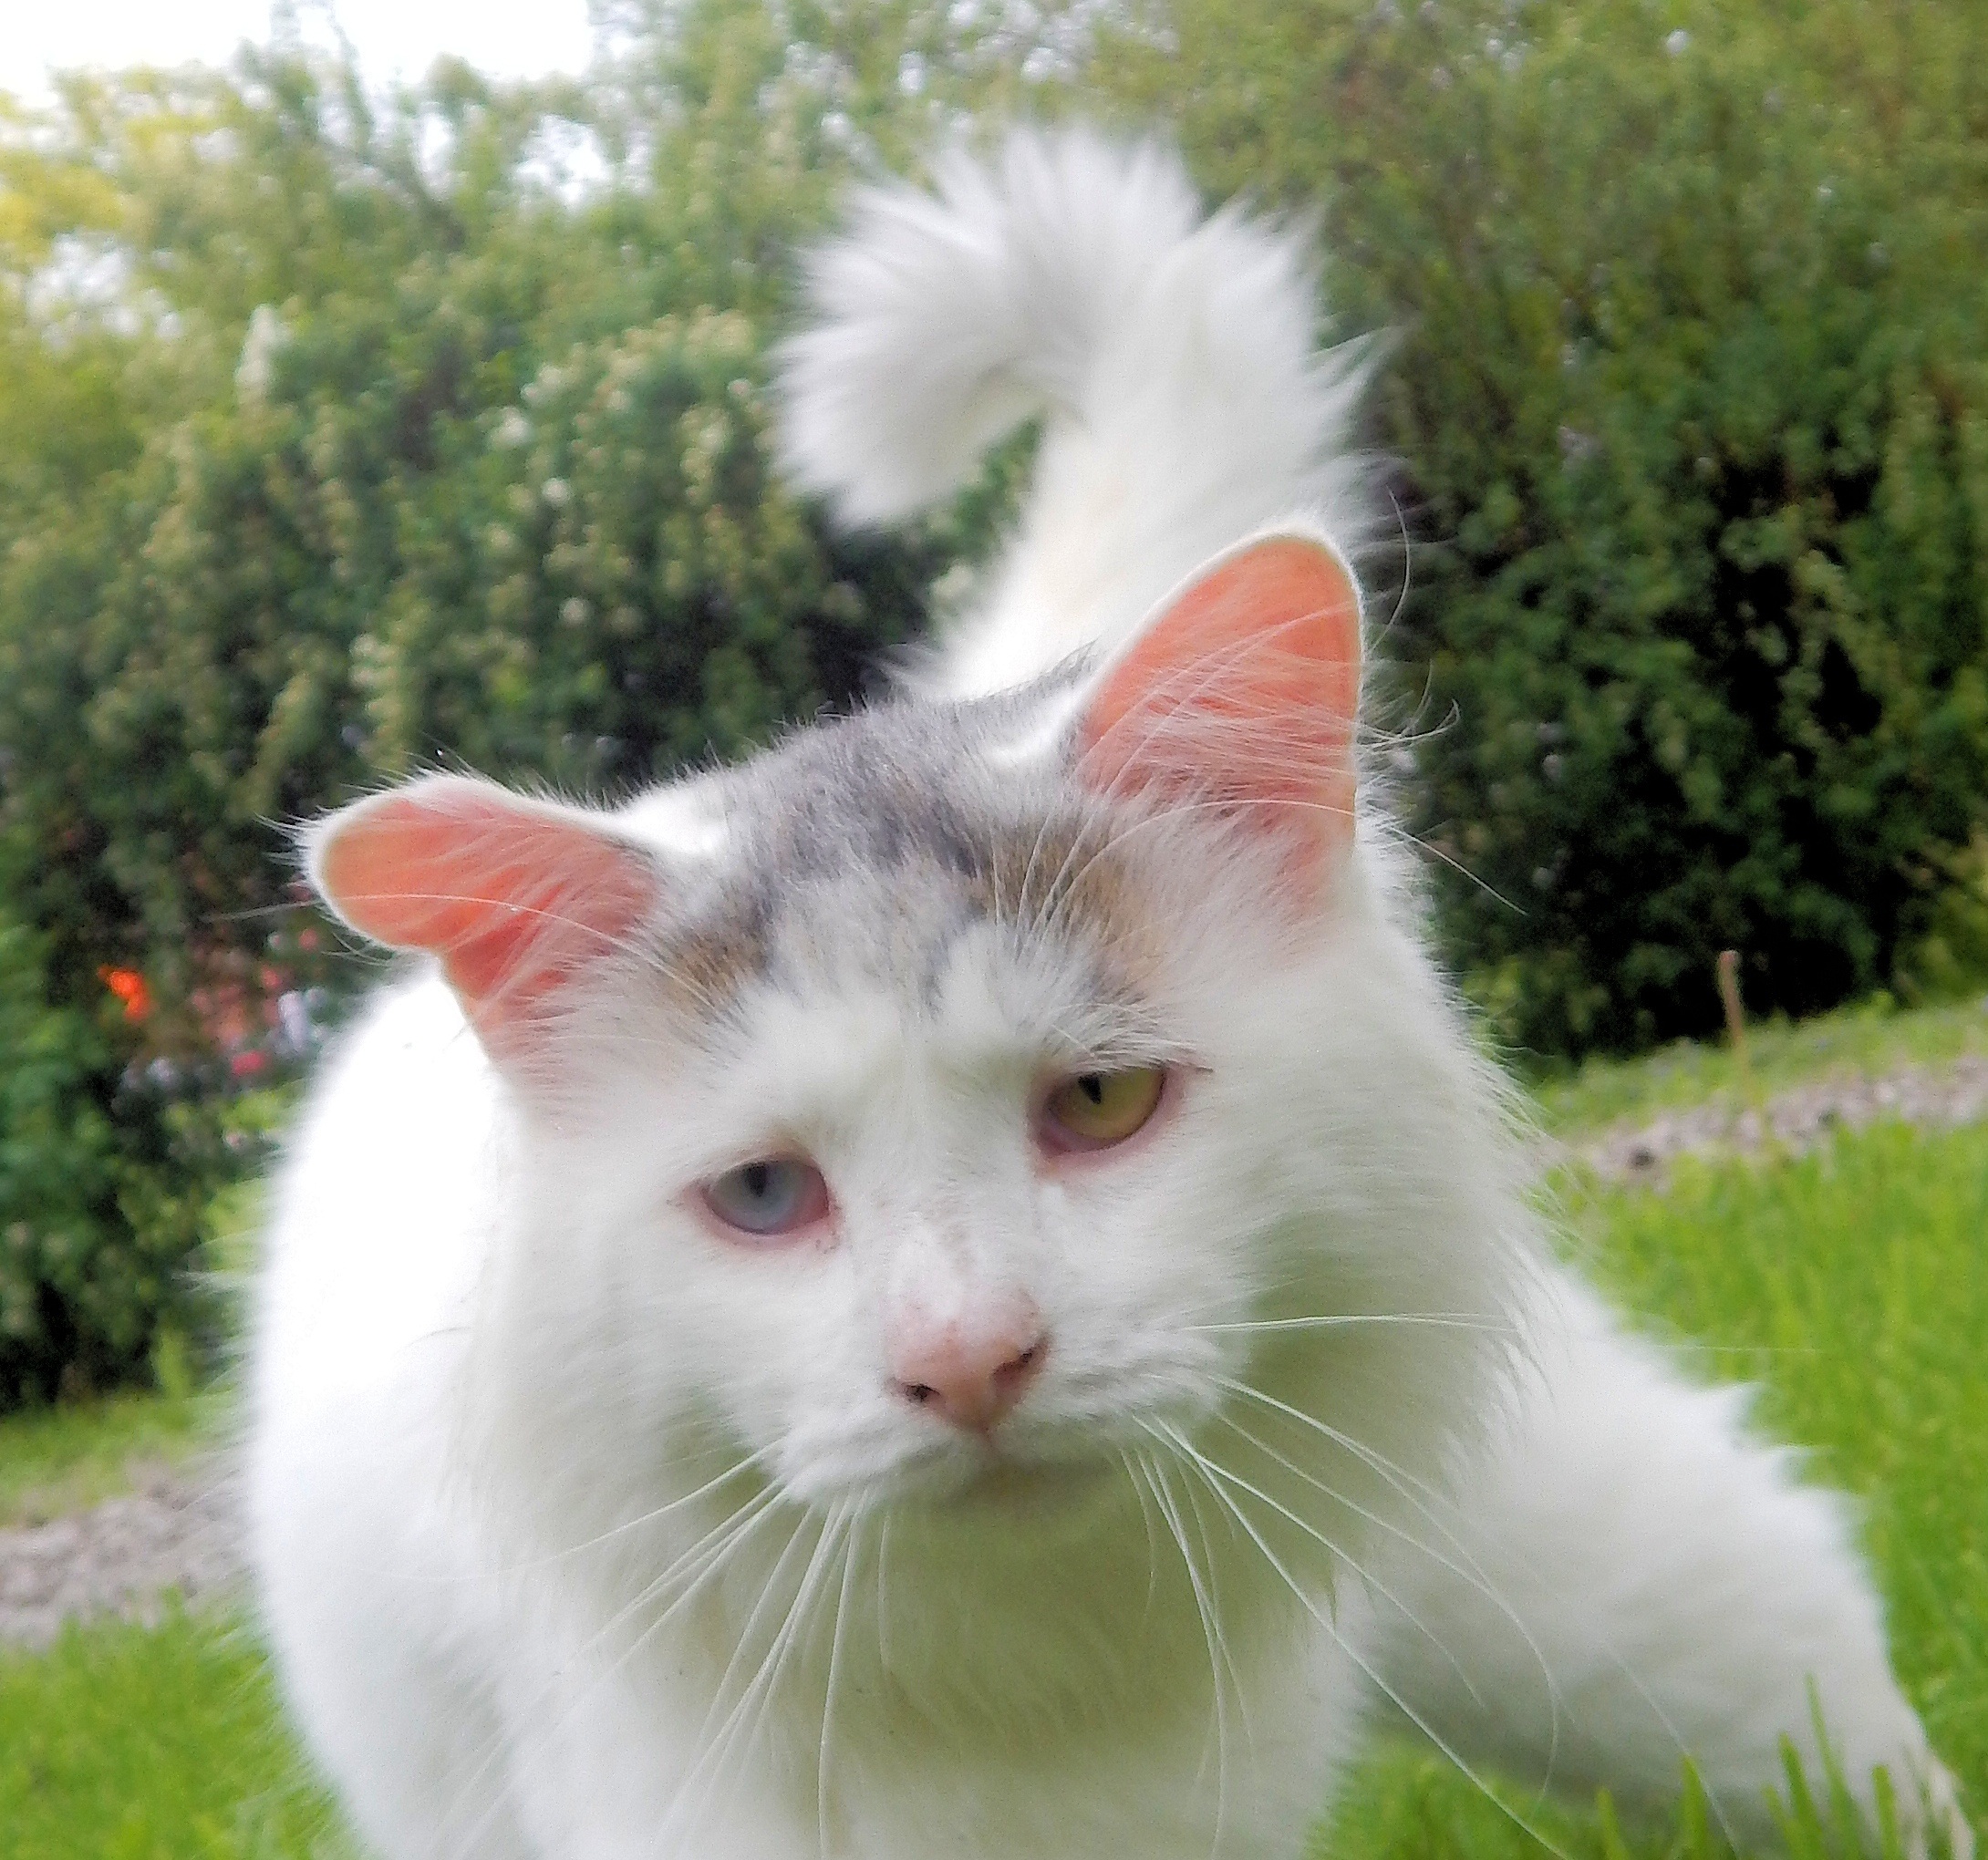
white, animal, looking, pet, fur, portrait, kitten, cat, feline, mammal, close, whiskers, vertebrate, domestic, norwegian forest cat, european shorthair, turkish van, burmilla, small to medium sized cats, cat like mammal, carnivoran, domestic short haired cat, domestic long haired cat, khao manee, turkish angora